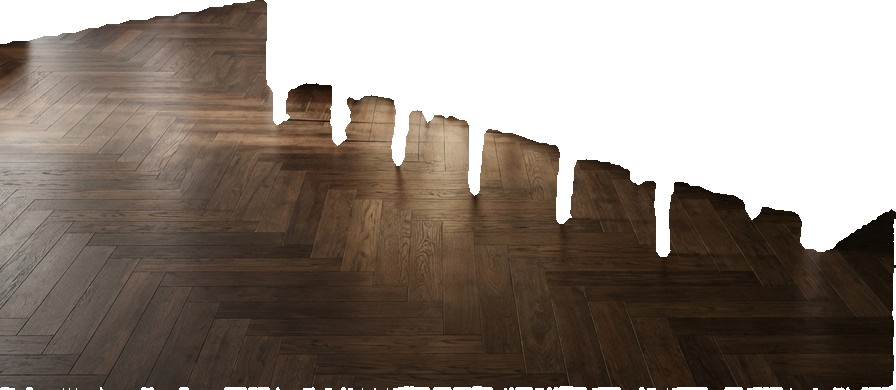
Surface category: floors